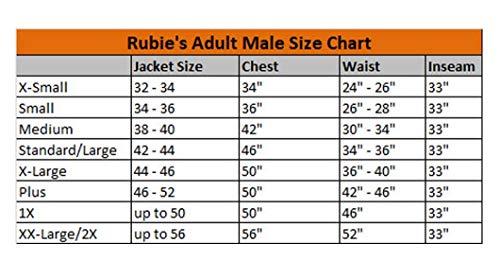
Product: Rubie's Costume Co. Men's Good Time Sam Costume
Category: Clothing, Shoes & Jewelry | Costumes & Accessories | Men | Costumes & Cosplay Apparel | Costumes
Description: One size fits most adults and teens, see Rubie's men's size standard for details.
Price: $26.42 - $38.80